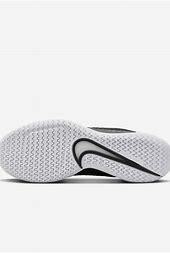
Brand: Nike
Model: Court Air Zoom Vapor 11